M.S. Dhoni: The Untold Story

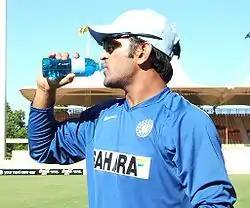
Movie is based on real life struggle of Indian cricketer MS Dhoni.

Neeraj Pandey was in the midst of shooting "Baby" (2015) when Arun Pandey, the manager of Dhoni, offered him an opportunity of making a biopic based on MS Dhoni. However, Pandey was sceptical and didn't wish to tackle such a subject until he met Dhoni himself. It was only after meeting Dhoni personally – during the second schedule of "Baby" – that he was convinced to helm the film. Although, to him, he treated the project not as a biopic, but more as an inspiring story. Pandey admits that he is not a fan of Dhoni and doesn't feel guilty about it. But he does have a predilection for cricket and other renowned cricketers like AB de Villiers and Sachin Tendulkar. He explained how not being a fan helped him direct the movie impartially, "I think if you are fan, as a director it would be difficult to be objective and impartial. A fan would only see positives. Even negatives will look like positives for him. So not being a fan helped me direct the movie impartially." It is the director's first biopic film.